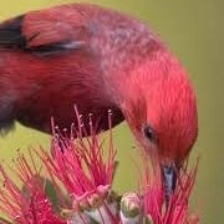
Species: APAPANE
Scientific name: HIMATIONE SANGUINEA